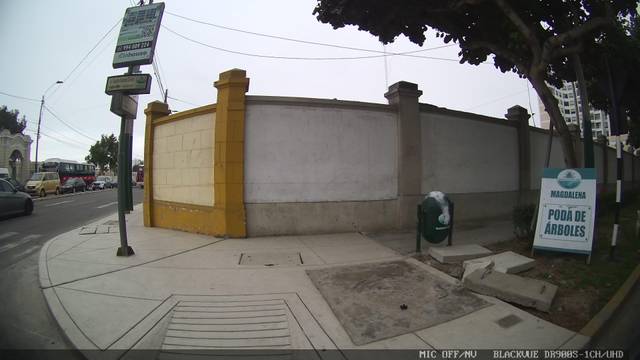
Region: Peru
Coordinates: -12.1, -77.063